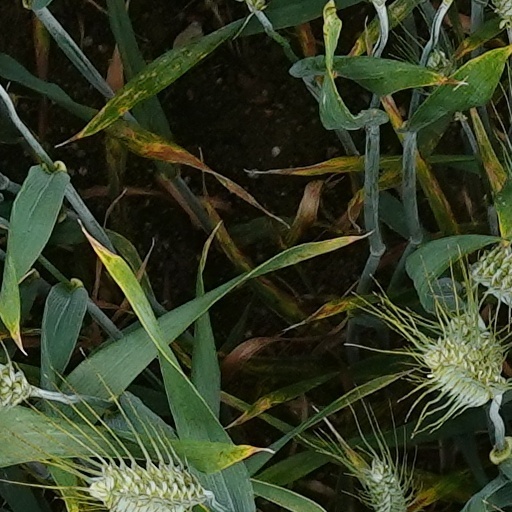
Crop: wheat